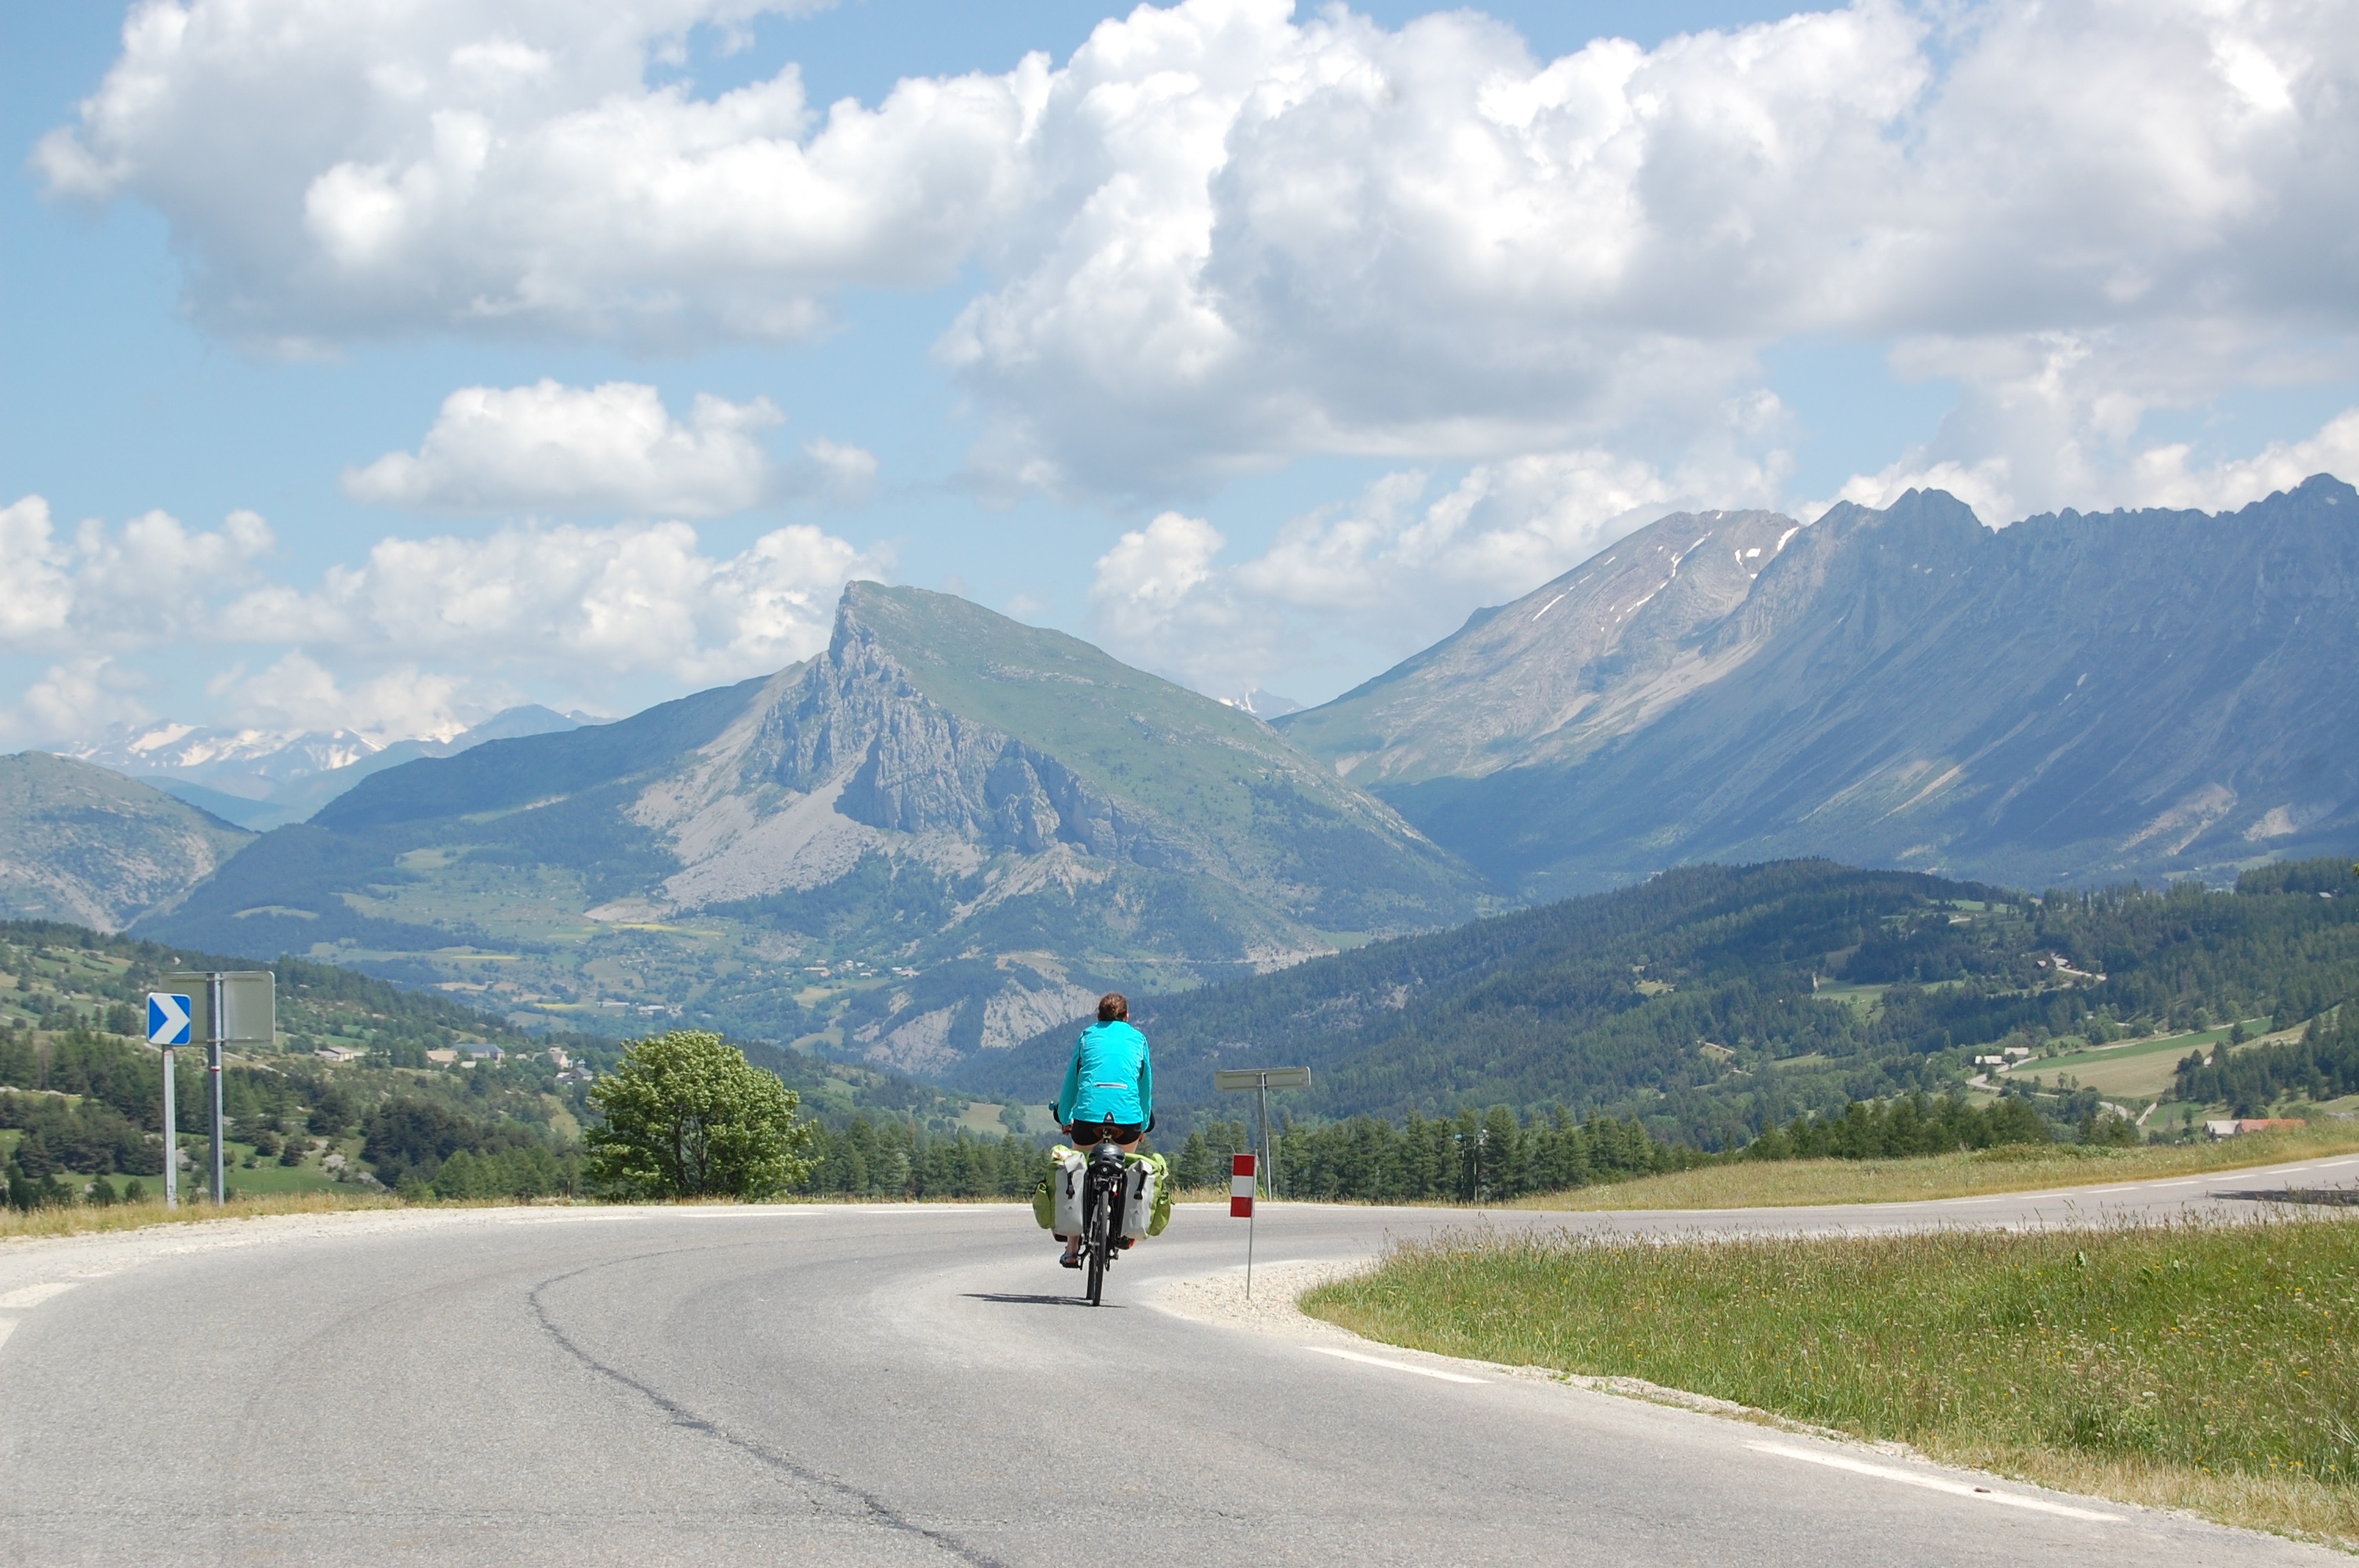
mountain, road, escape, highway, bike, mountain range, travel, freedom, ridge, road trip, alps, infrastructure, mountain pass, mountainous landforms, controlled access highway, d voluy